Islam in Vietnam

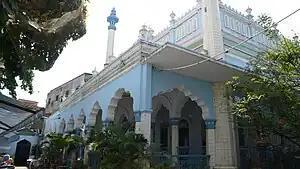

While the practice of Islam in Vietnam is primarily associated with the Cham people, an Austronesian minority ethnic group, roughly one-third of Muslims in Vietnam are of other ethnic groups. There is also a community which describes itself as of mixed ethnic origins (Cham, Khmer, Malay, Minang, Viet, Chinese, and Arab), that practices Islam and also describes themselves as the Cham, or Cham Muslims, in southern Vietnam, mostly around the region of Châu Đốc or Ho Chi Minh City.